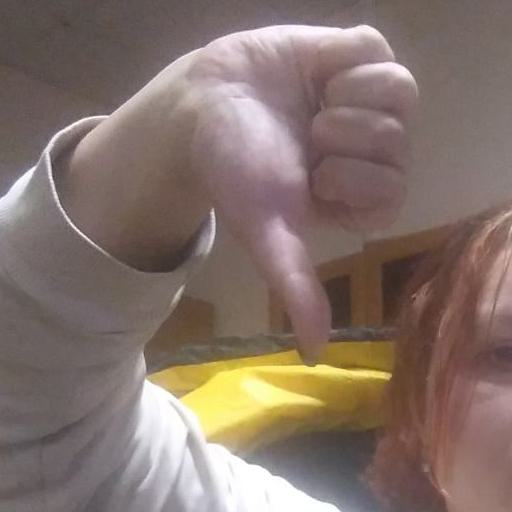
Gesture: dislike